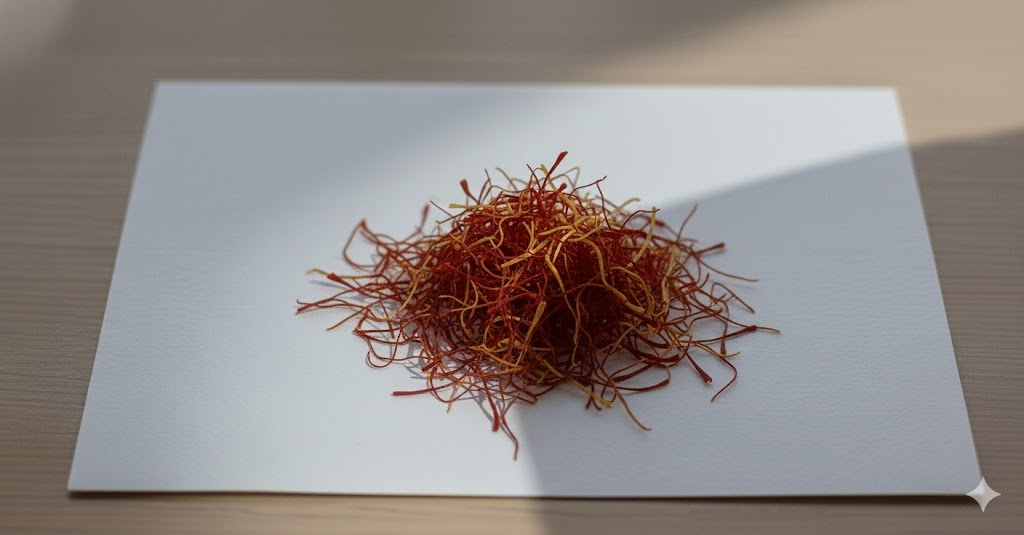
Saffron quality class: lacha